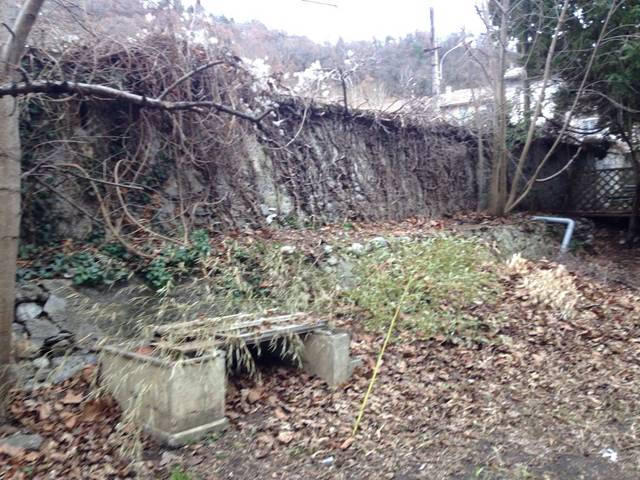
Region: France
Coordinates: 44.095, 6.238